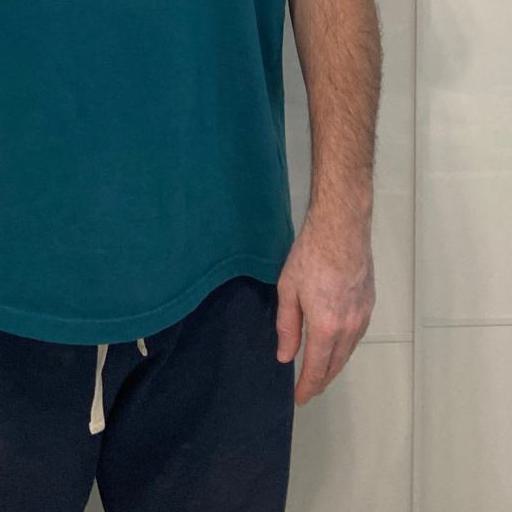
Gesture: no_gesture